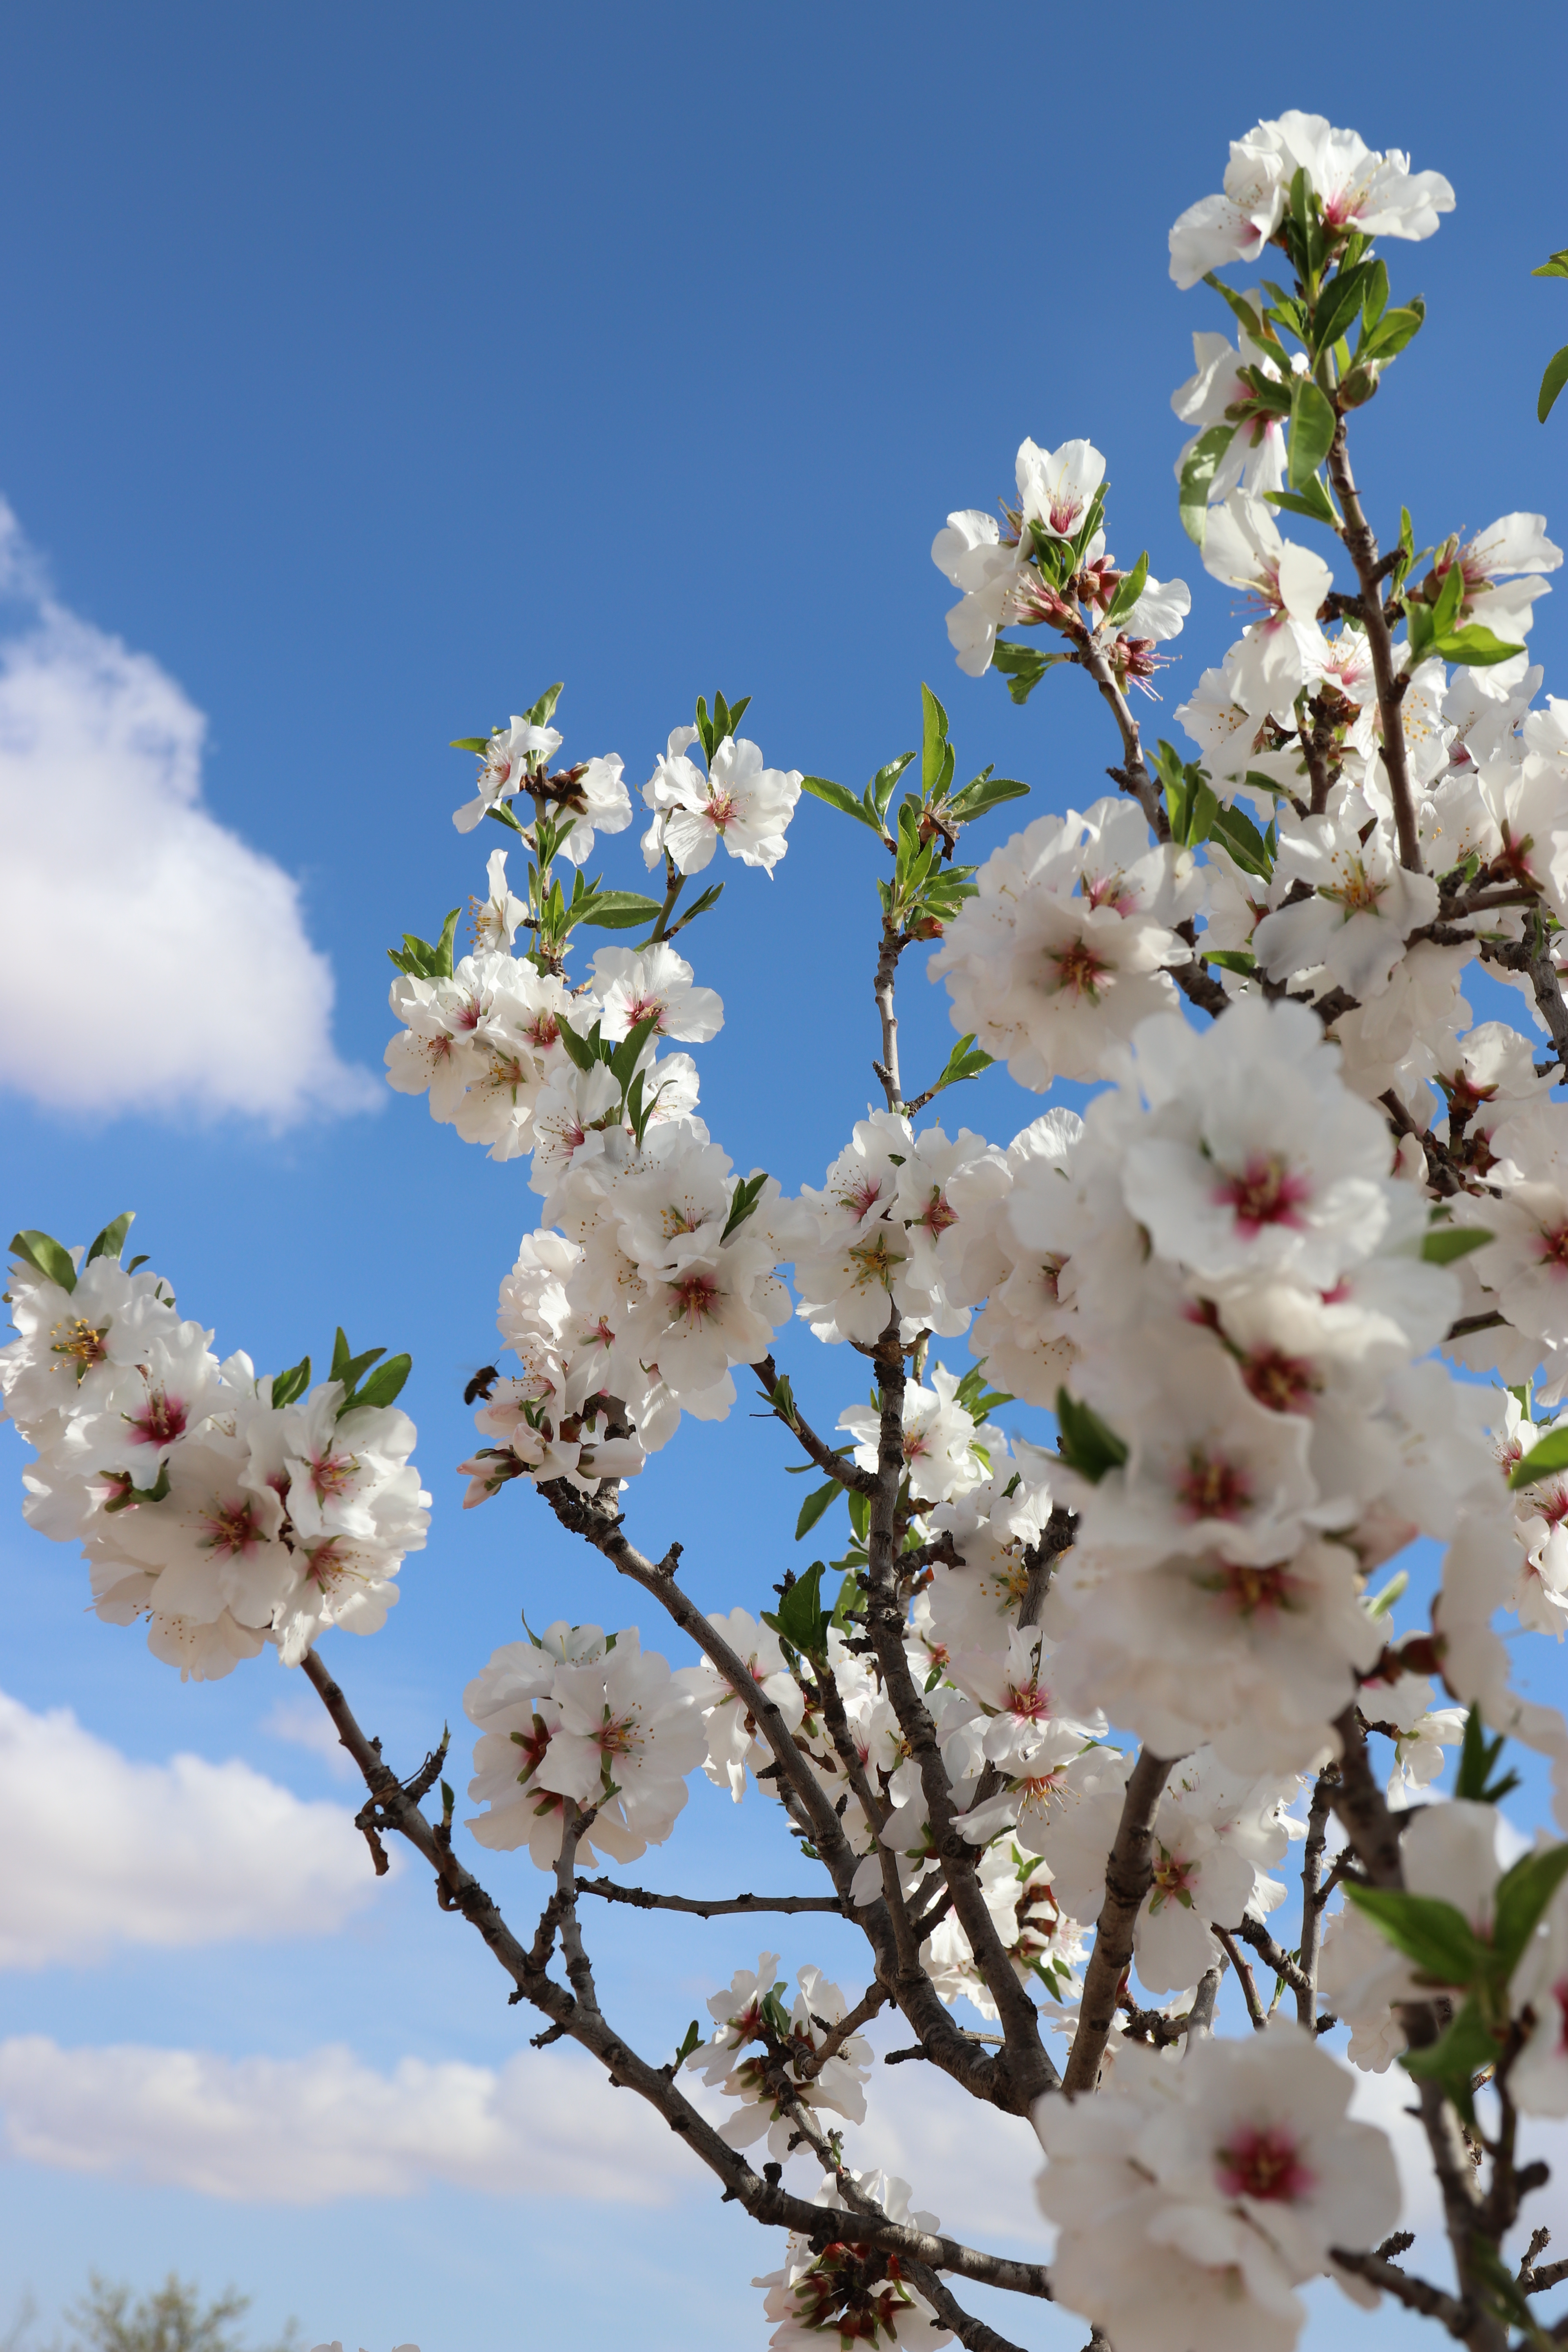
flowers, flower, beauty, beautiful, nature, bee, plant, petal, terrestrial plant, flowering plant, tree, sky, cloud, white, twig, branch, blossom, natural landscape, cherry blossom, spring, malus, wildflower, plant stem, prunus, cumulus, spirea